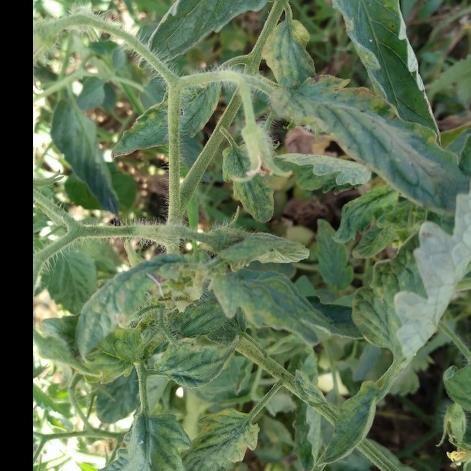
Crop: Tomato
Condition: virosis-d